Community (Fear Itself)

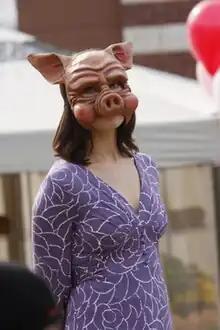
Public punishment

"Community" is the seventh episode of the television series "Fear Itself", the episode originally aired on July 24, 2008. The plot revolves around a young couple move into a secure gated community and discover its horrifying secret.